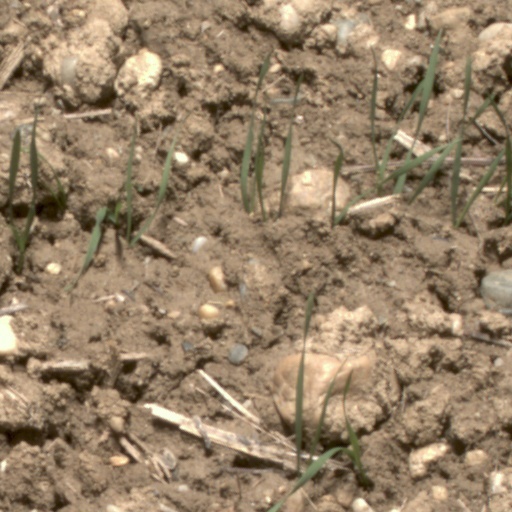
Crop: wheat